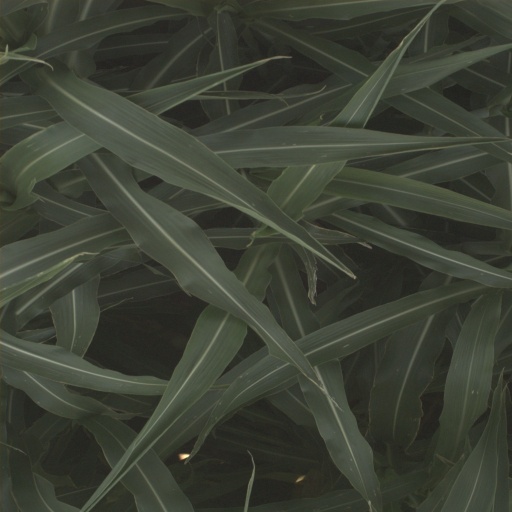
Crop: sorghum